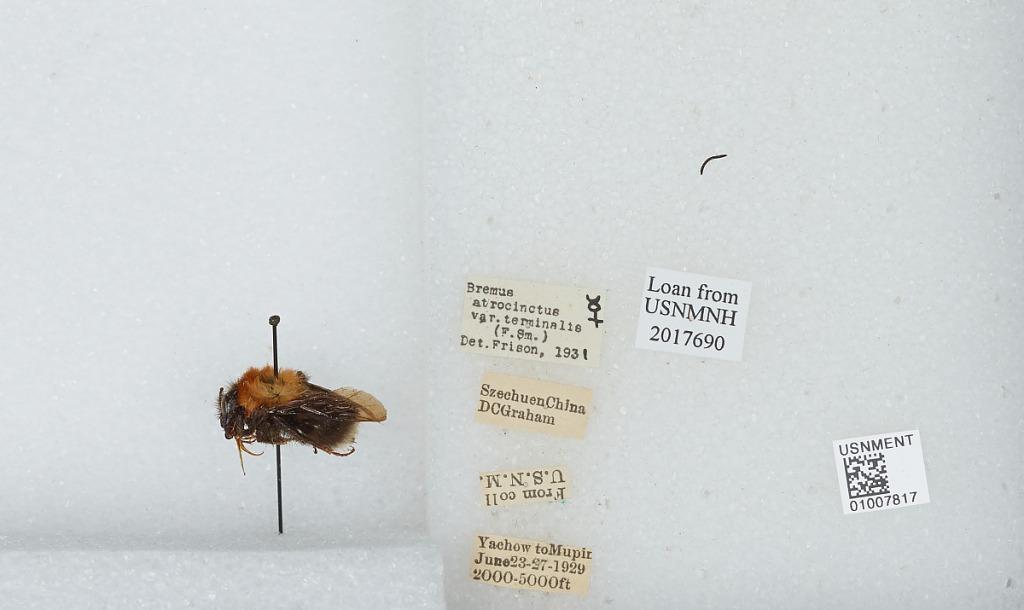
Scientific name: Bombus (Festivobombus) festivus Smith
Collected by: D. Graham
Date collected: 1929-6-23
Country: China
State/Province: Sichuan
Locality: Yucheng to Muping (formerly known as Yachow and Mupin)
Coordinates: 30.0061, 103.032
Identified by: Frison